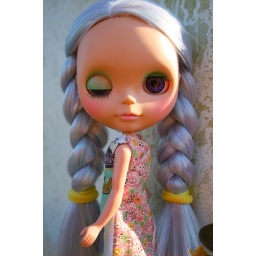
my awesome mihaku/@nai girl wearing a fab dress by angela gordon :)